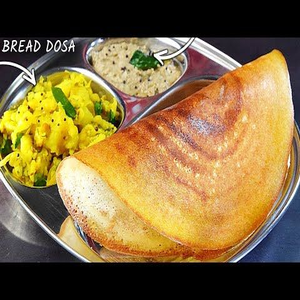
Dish: dosa